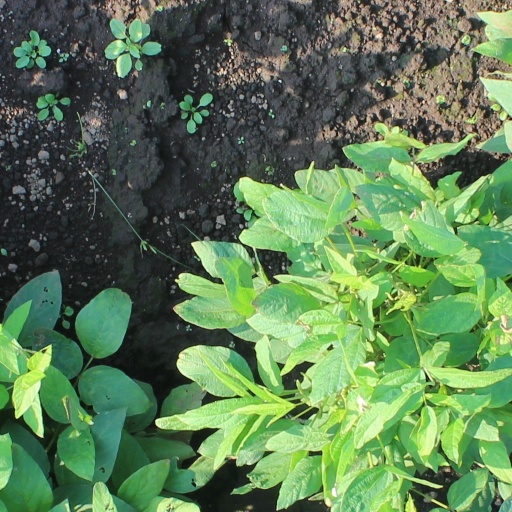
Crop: soybean